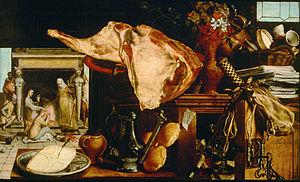
Une nature morte inversée est une image picturale représentant en son premier plan une nature morte qui occupe l'essentiel de sa surface tandis qu'à l'arrière-plan et en marge apparaît une scène animée de personnages vivants, souvent une scène religieuse.